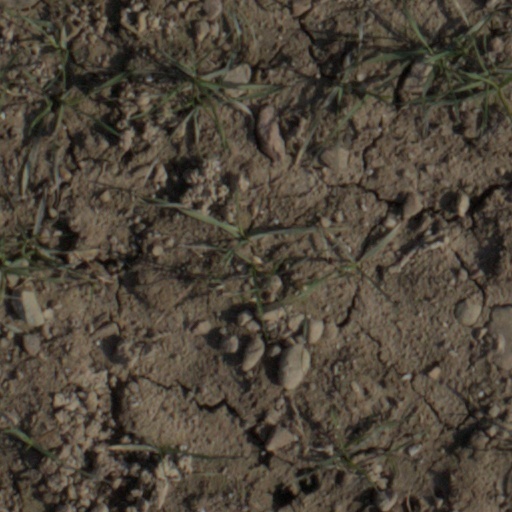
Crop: wheat